Dominik Braunsteiner

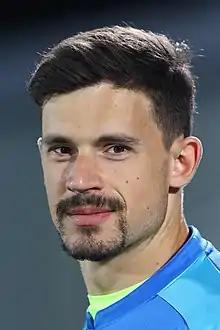
Braunsteiner in 2018

Dominik Braunsteiner (born 15 July 1992) is an Austrian football player.